Puteri Gunung Ledang (film)

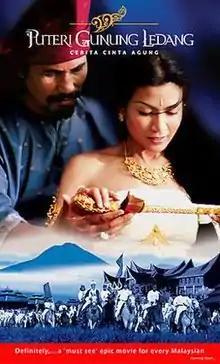
Theatrical one-sheet poster

Puteri Gunung Ledang (English: Princess Of Mount Ledang) is a 2004 Malaysian Malay-language epic period fantasy romance film directed by Saw Teong Hin. The film is based on the Malay legend of the Gunung Ledang princess, who is said to have lived on top of Gunung Ledang, and a Malaccan sultan's effort to court her. The film stars Tiara Jacquelina (who also co-produces it alongside Shazalli Ramly), M. Nasir and Adlin Aman Ramlie.